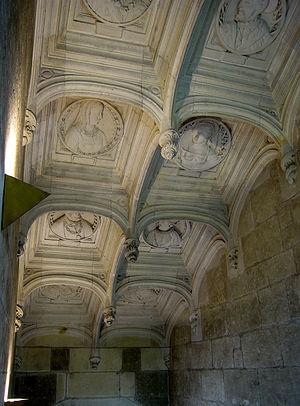
Plafond à caissons dans la cage d'escalier du château d'Azay-le-Rideau à Azay-le-Rideau sur les rives de l'Indre, Region Centre, Département Indre-et-Loire, France.